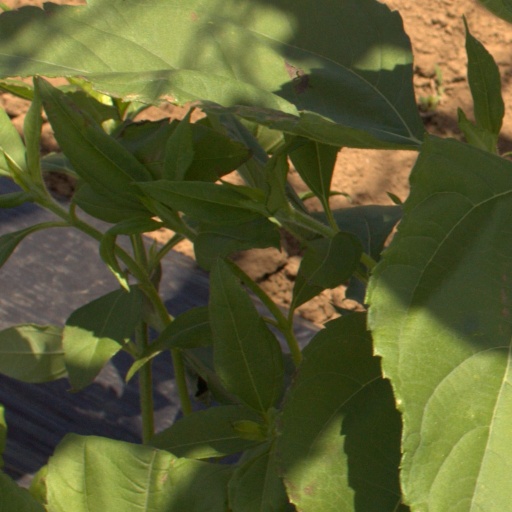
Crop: Jerusalem artichoke